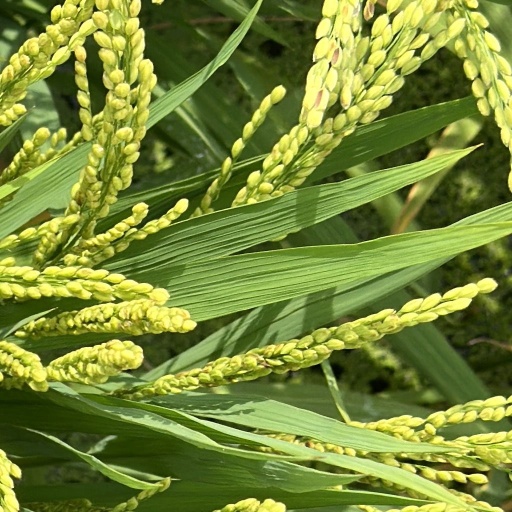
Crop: rice